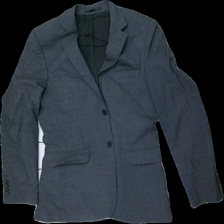
View: front
Type: Blazer
Category: Men
Brand: Riley
Colors: None
Material: unknown
Cut: Regular
Price range: 100-150
Recommended usage: Reuse
Description: Grey blazer